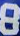
Number: 8